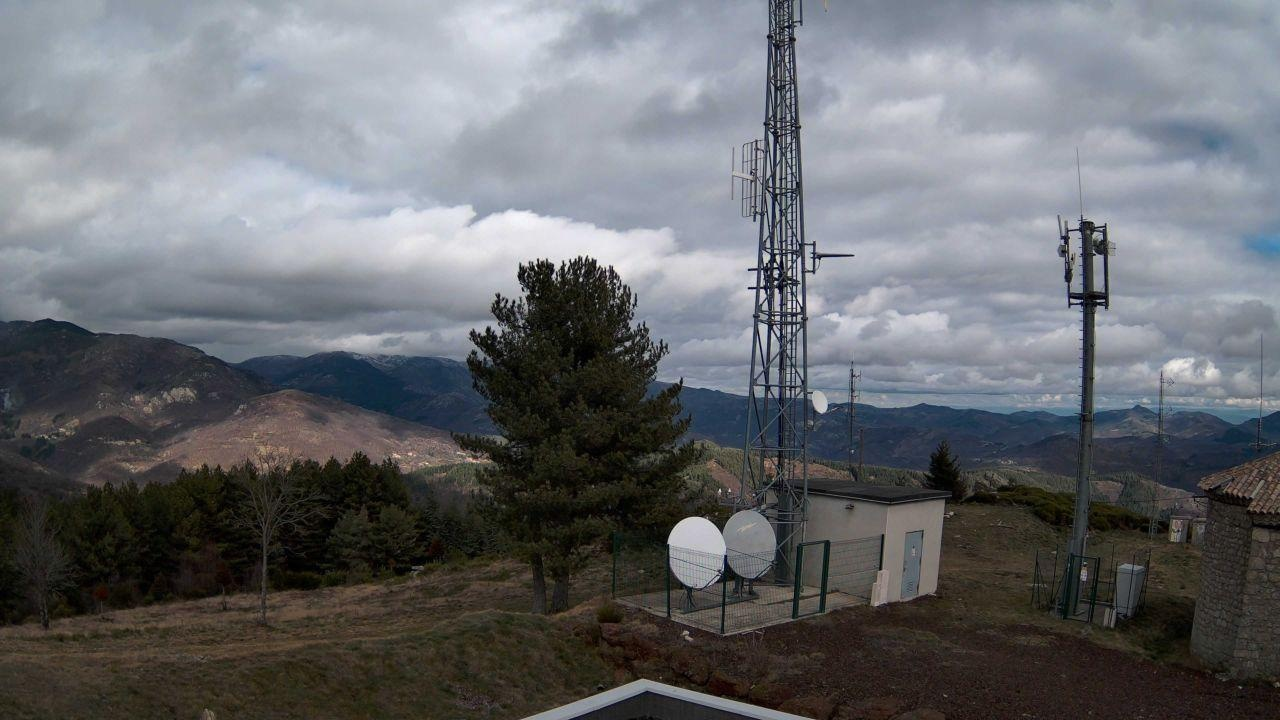
Fire: no
Smoke: yes